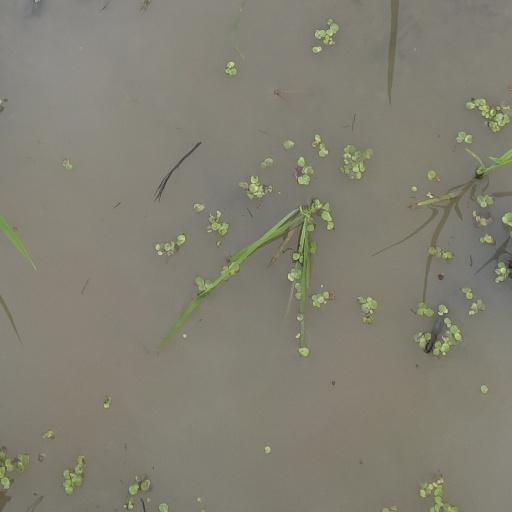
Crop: rice